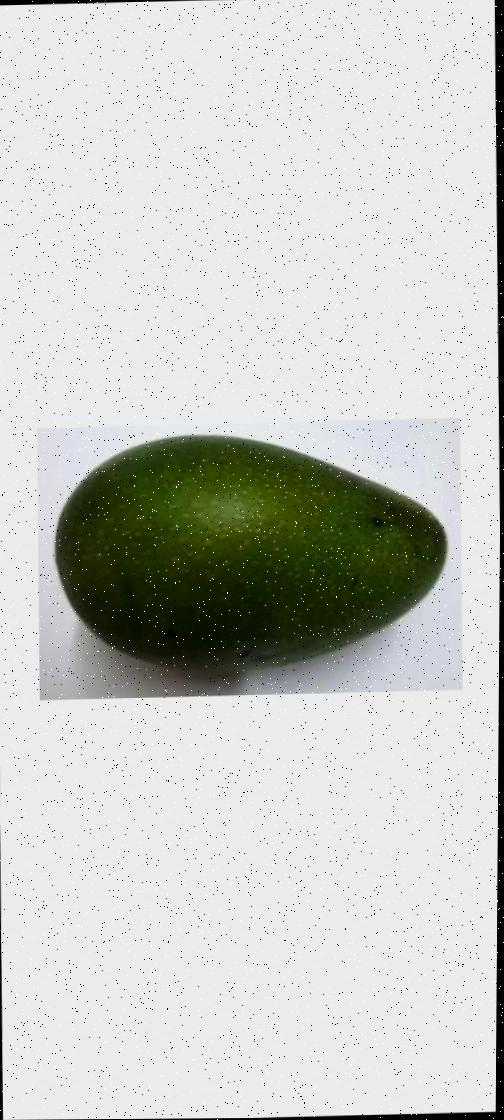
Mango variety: Ashshina Zhinuk